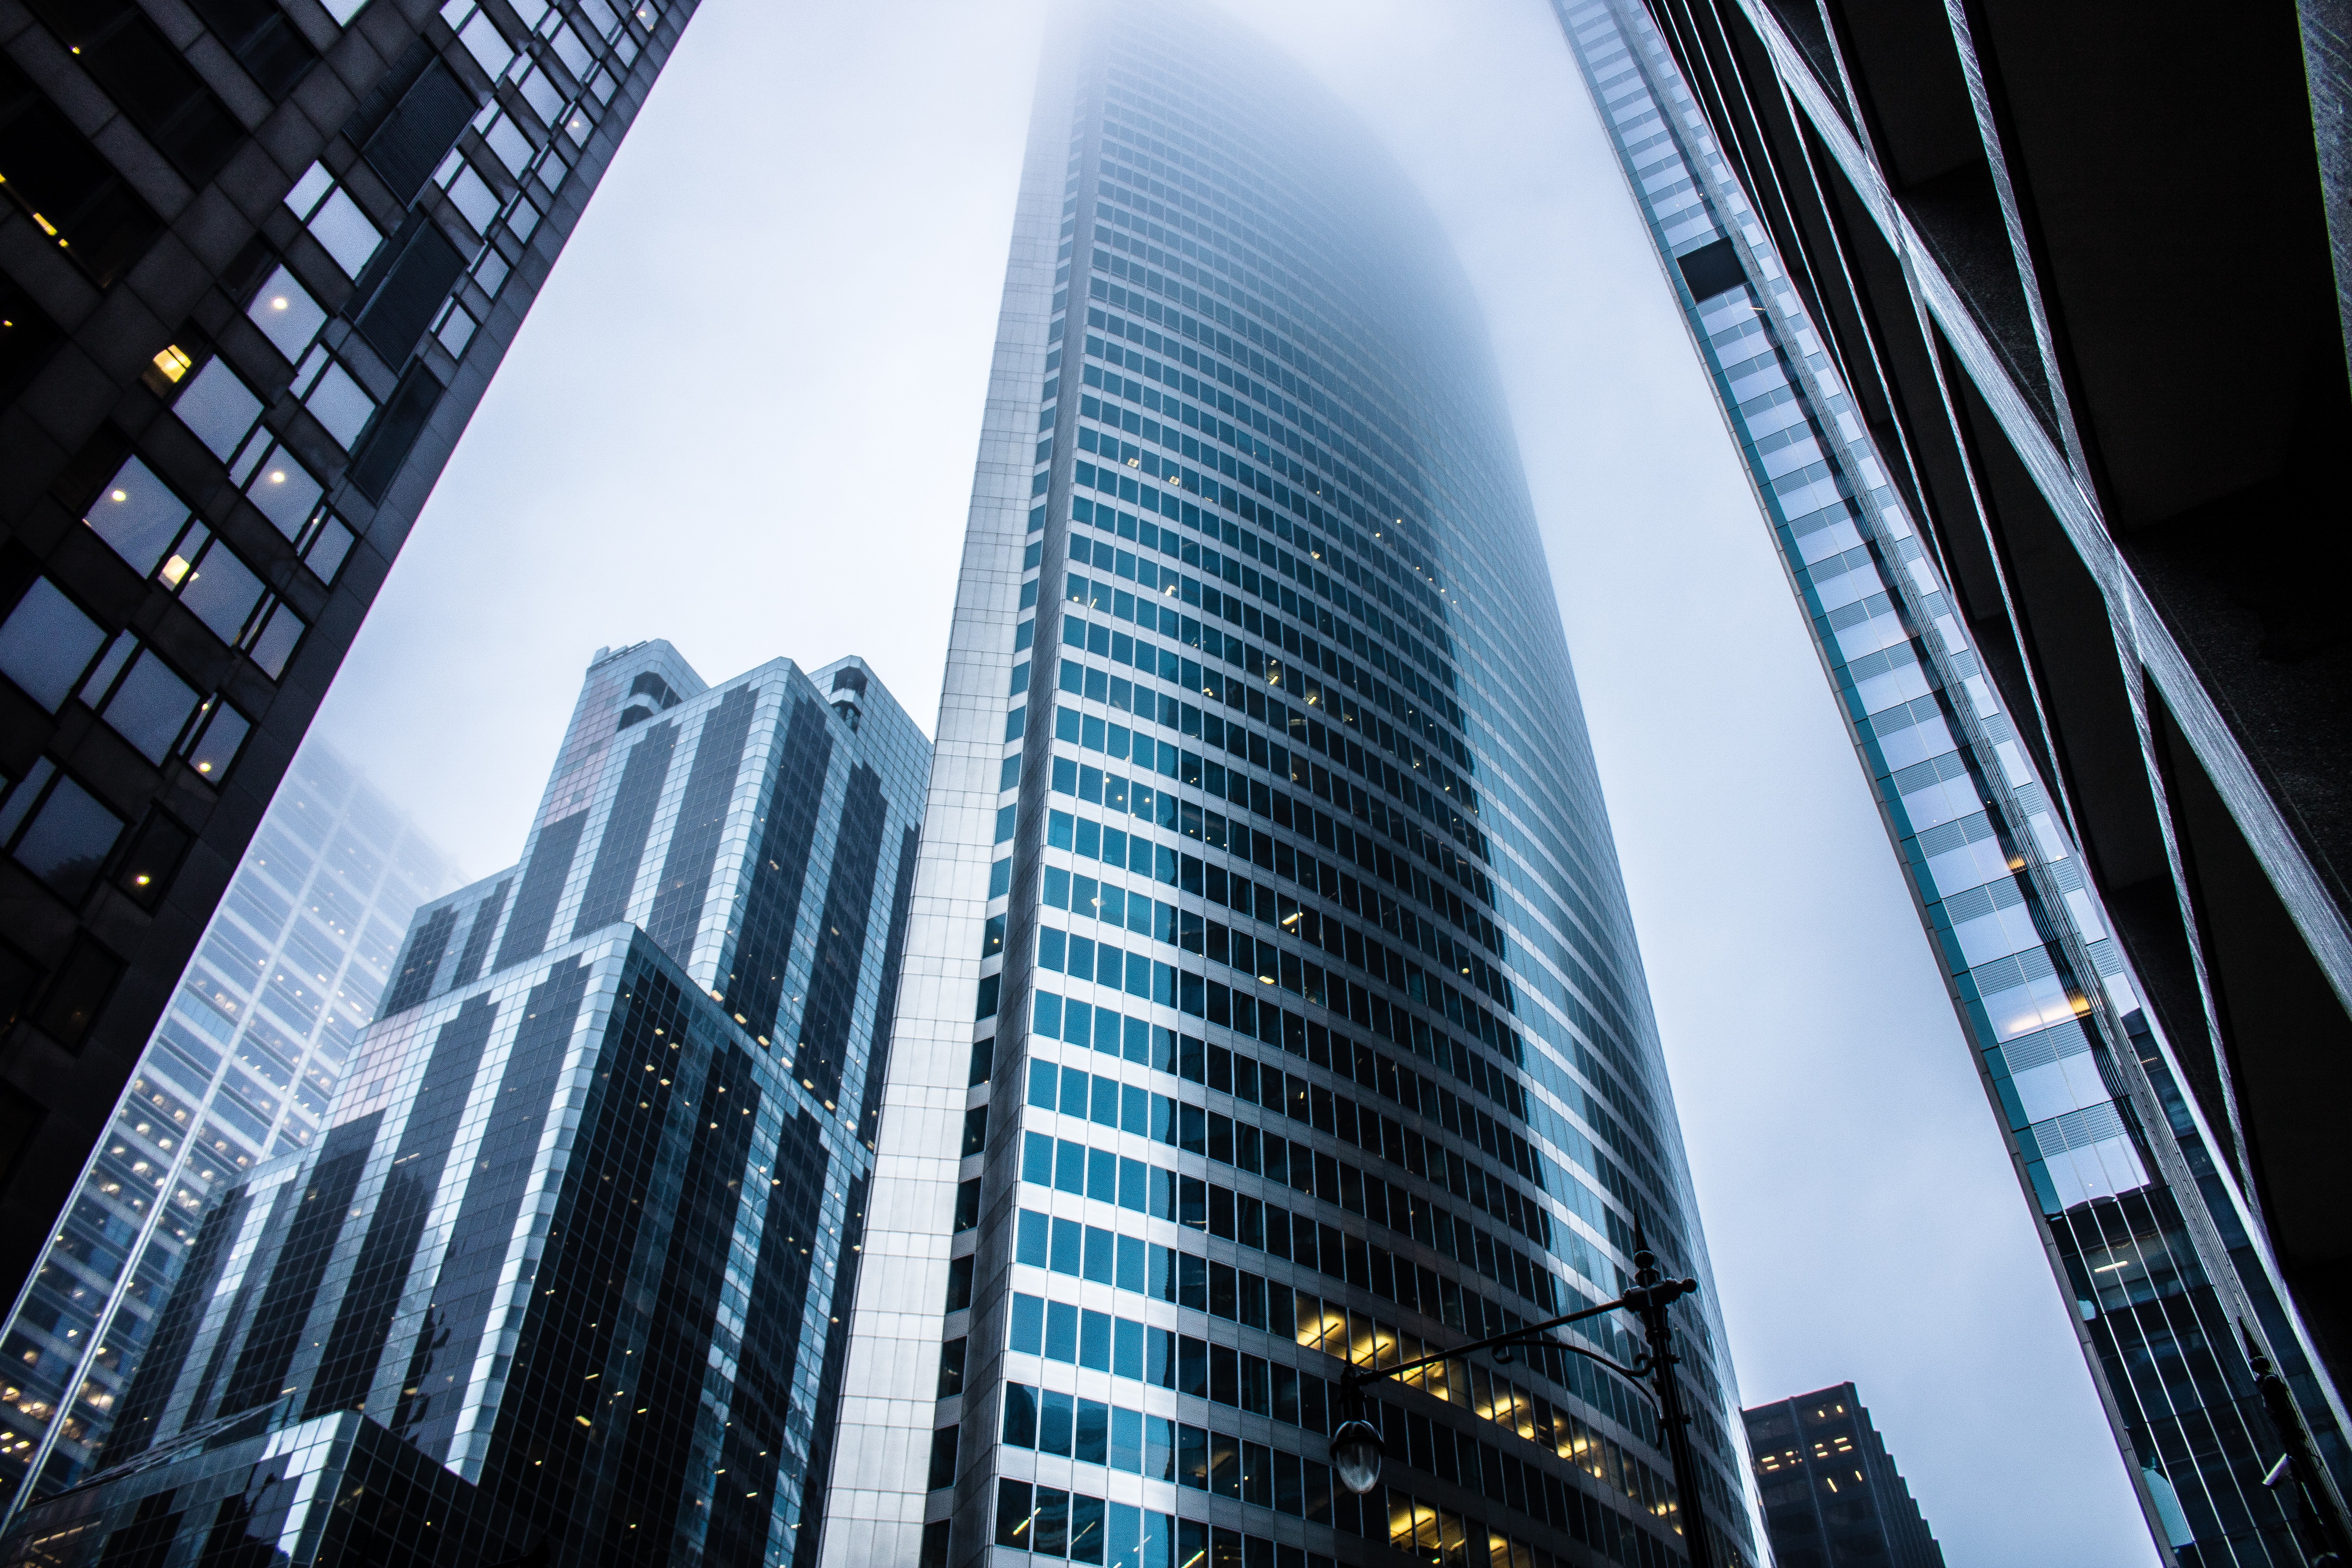
metropolitan area, metropolis, skyscraper, urban area, city, tower block, building, architecture, daytime, commercial building, human settlement, cityscape, corporate headquarters, sky, downtown, mixed use, real estate, tower, line, condominium, headquarters, reflection, facade, skyline, glass